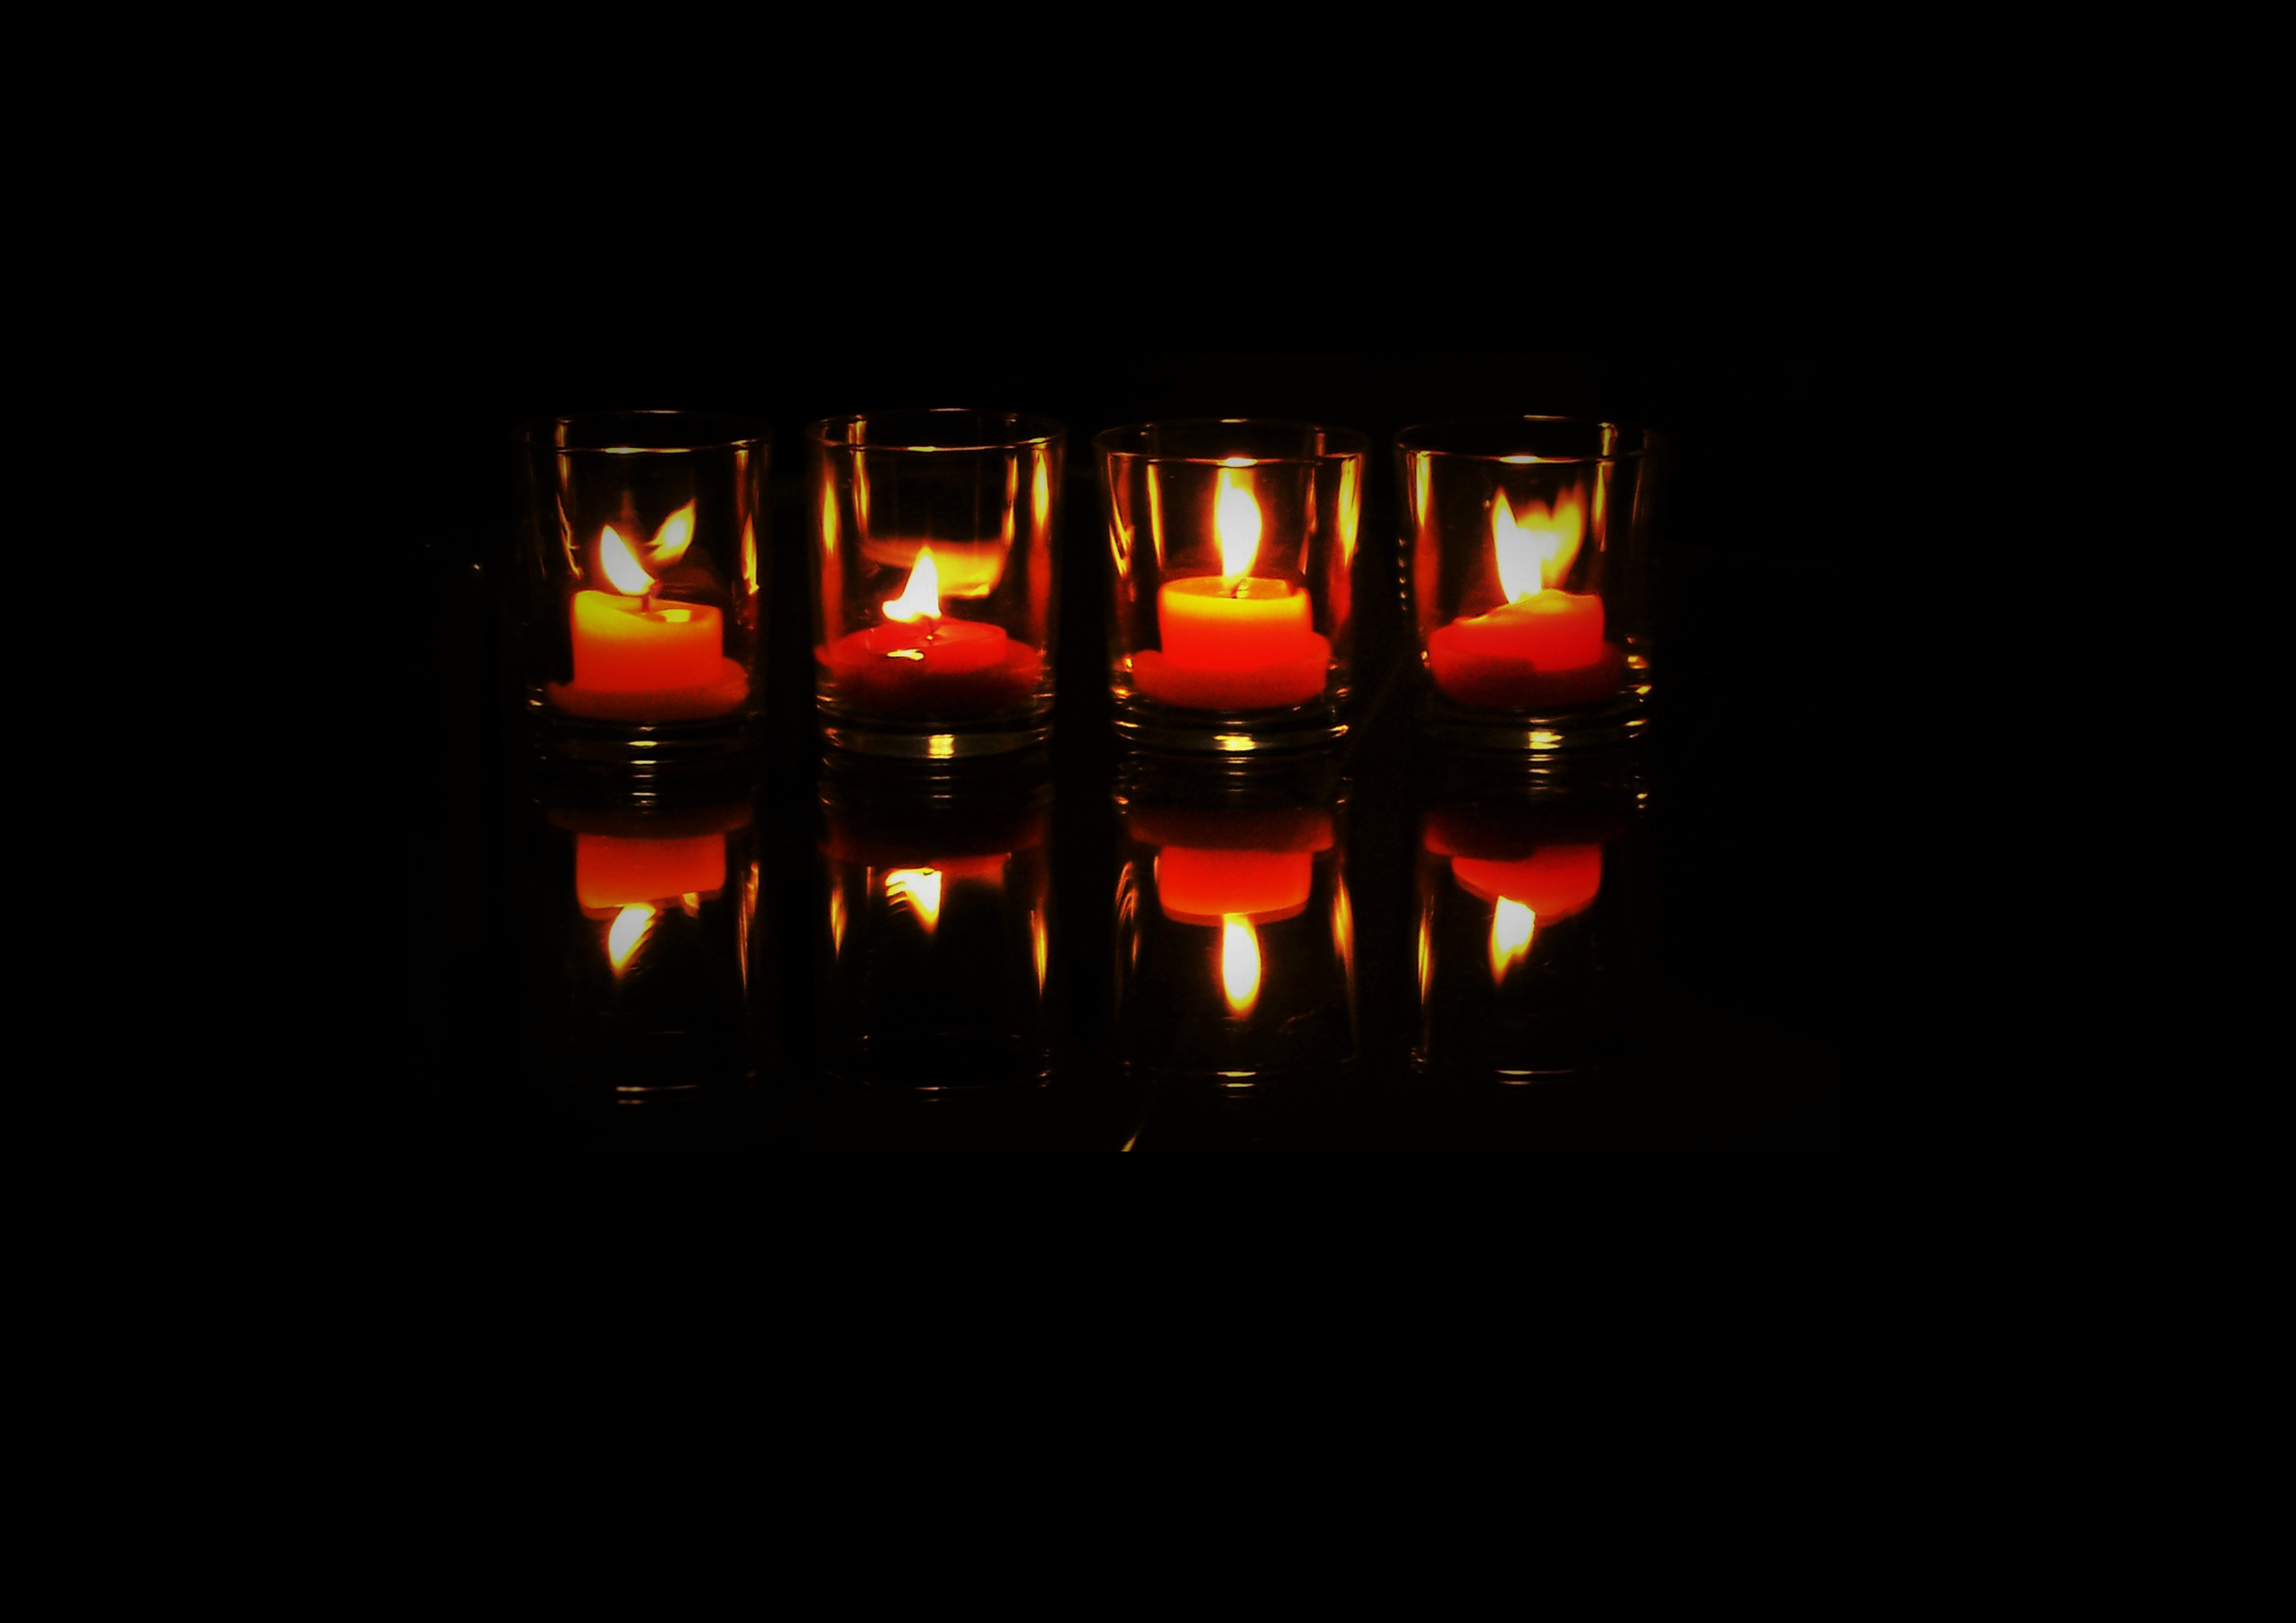
light, darkness, lighting, lights, candles, atmospheric, spieglung